Basílica pontificia de San Miguel

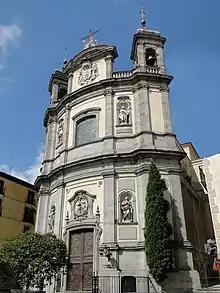
Façade of the basilica

The Pontifical Basilica of St. Michael is a Baroque-style Catholic church and minor basilica in central Madrid, Spain. It is located in San Justo Street, adjacent to the Archbishop's Palace. It is the church of the Apostolic Nunciature to the Kingdom of Spain of the Holy See and is now administered by the priests of Opus Dei.